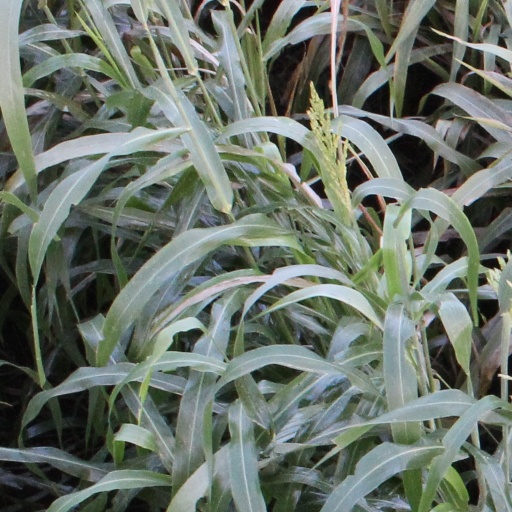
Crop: sorghum